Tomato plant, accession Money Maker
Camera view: tilt-top (135 deg); turntable rotation: 270 degrees
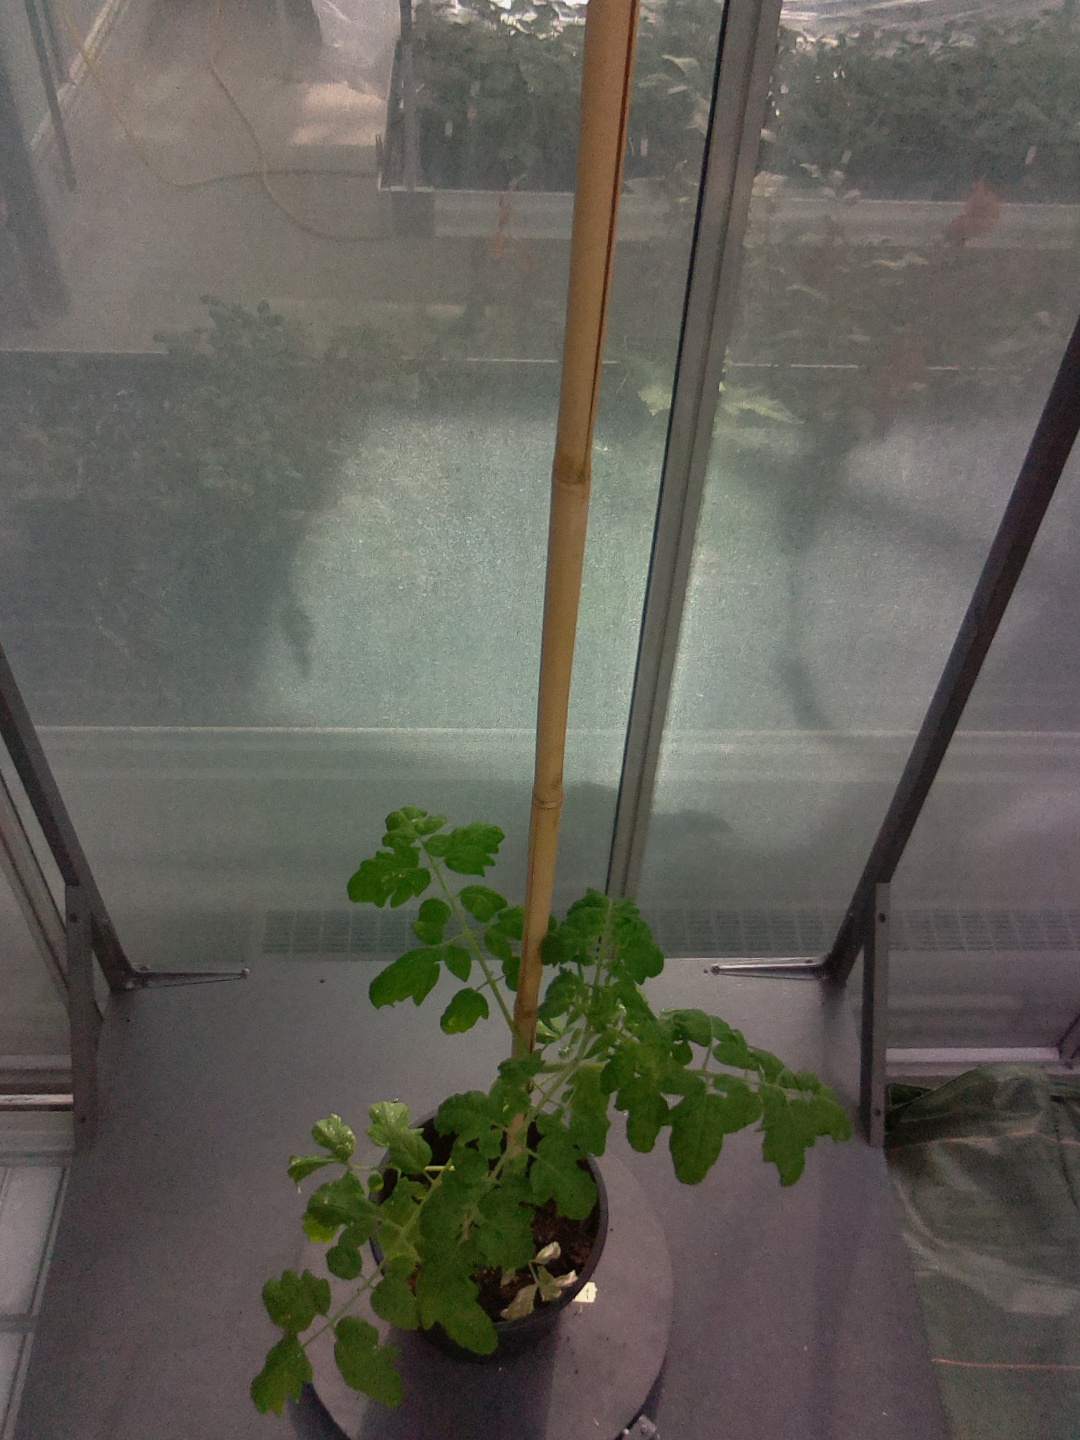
BBCH growth stage 15: 10 of true leaves visible